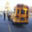
Label: bus